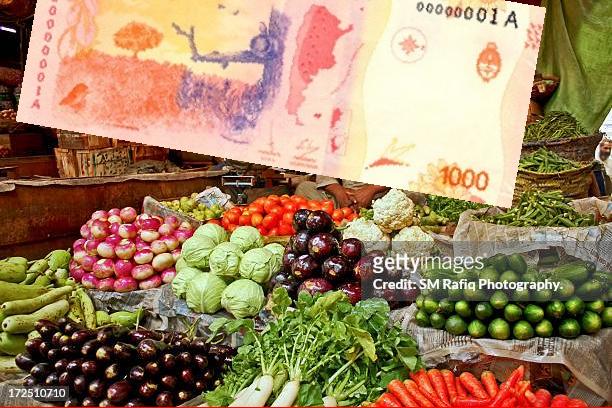
Denominación: 1000